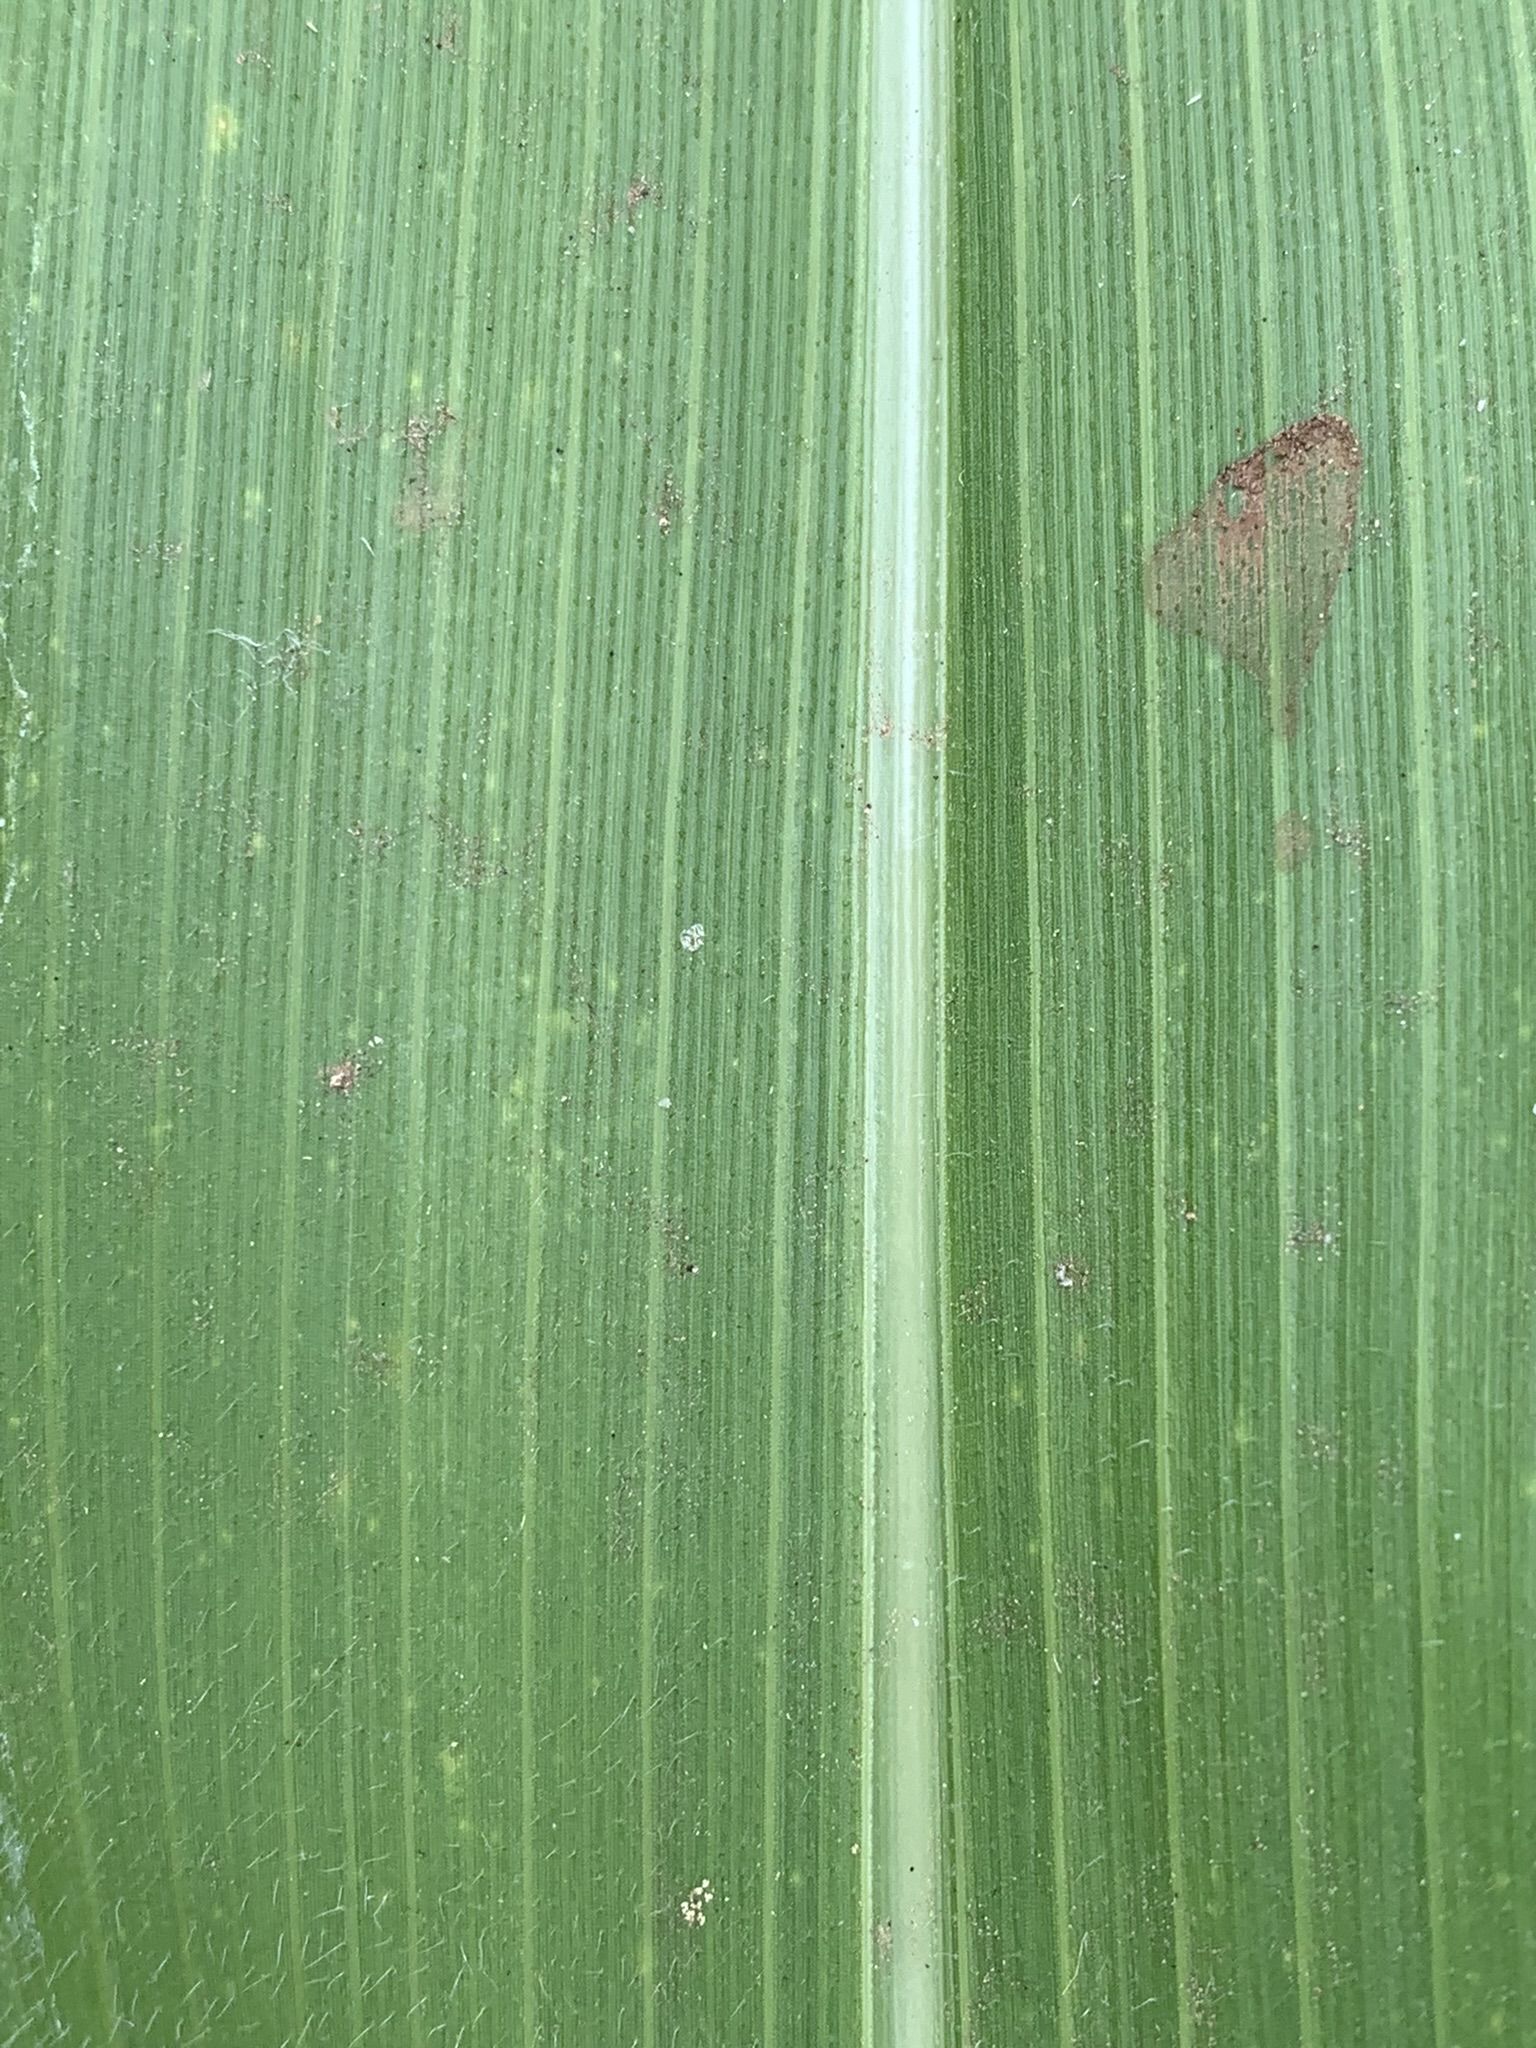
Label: Healthy